Song Cheng-tsi

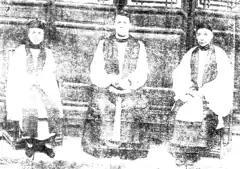
Bishop C. T. Song (left) with Howard Mowll (middle) and Ku Ho-lin, 1929.

Song Cheng-tsi (1890–1955), also known as Song Chen-tze, Cheng-Tsi Song, C. T. Song or C. T. Sung, was a bishop of the Sichuanese Anglican Church.